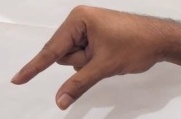
ASL sign: Q